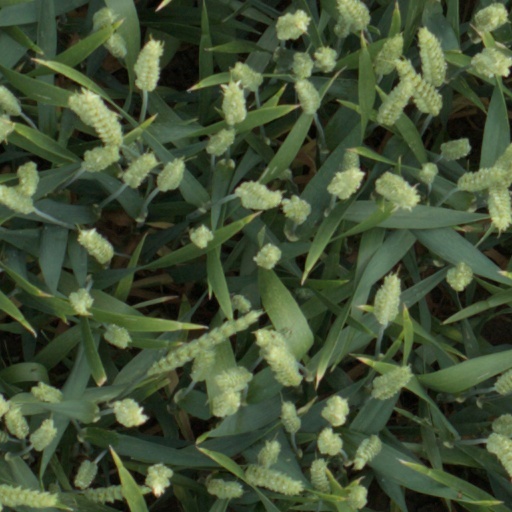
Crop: wheat